Robert Owen

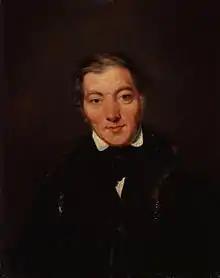
Portrait by William Henry Brooke, 1834

Robert Owen (14 May 1771 – 17 November 1858) was a Welsh textile manufacturer, philanthropist, political philosopher and social reformer, and a founder of utopian socialism and the co-operative movement. He strove to improve factory working conditions, promoted experimental socialistic communities, sought a more collective approach to child-rearing, and 'believed in lifelong education, establishing an Institute for the Formation of Character and School for Children that focused less on job skills than on becoming a better person'. He gained wealth in the early 1800s from a textile mill at New Lanark, Scotland. Having trained as a draper in Stamford, Lincolnshire he worked in London before relocating at age 18 to Manchester and textile manufacturing. In 1824, he moved to America and put most of his fortune in an experimental socialistic community at New Harmony, Indiana, as a preliminary for his utopian society. It lasted about two years. Other Owenite communities also failed, and in 1828 Owen returned to London, where he continued to champion the working class, lead in developing co-operatives and the trade union movement, and support child labour legislation and free co-educational schools.